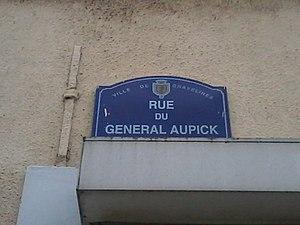
Plaque de rue du Général Aupick à Gravelines
Jacques Aupick, dit le général Aupick, né le 28 février 1789 à Gravelines et mort le 27 avril 1857 à Paris, est un militaire et homme politique français.